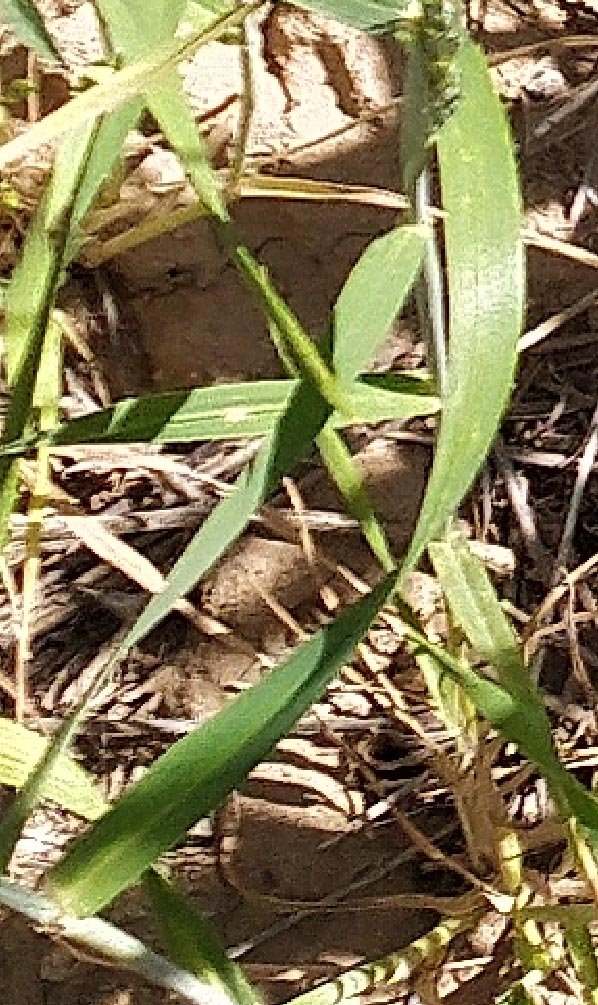
Label: Wheat___Healthy